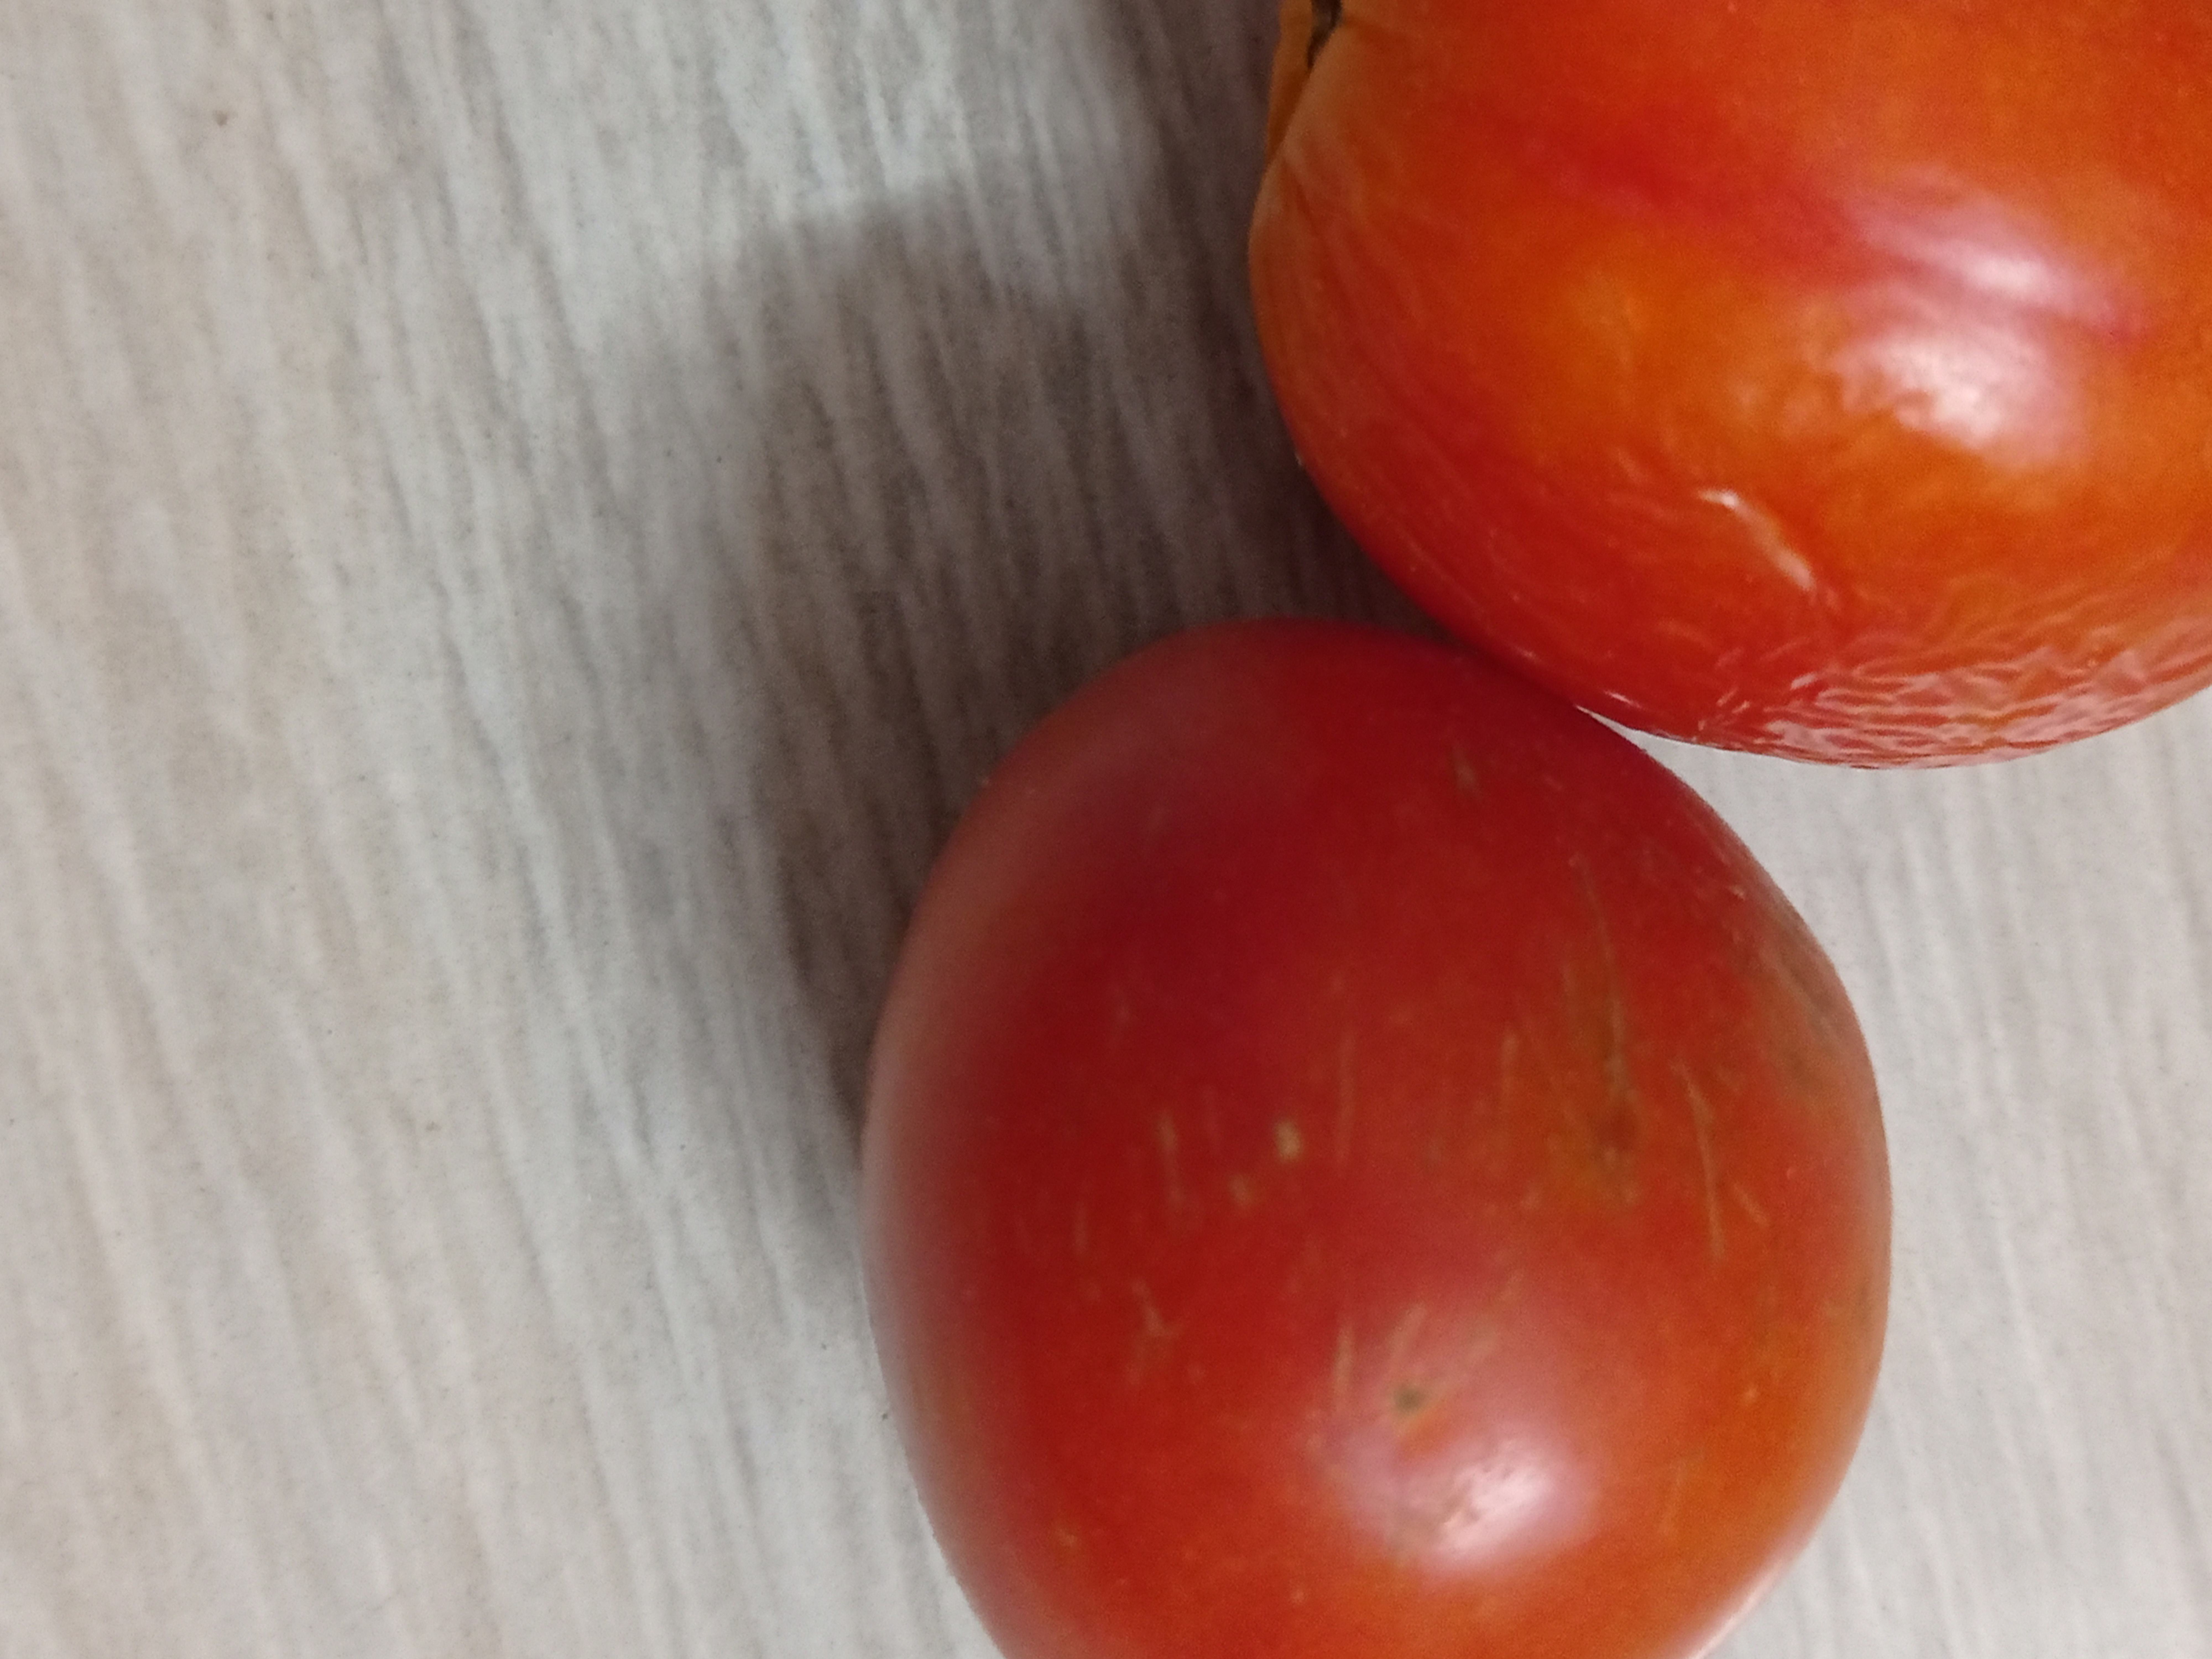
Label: Fresh